Bajimaat

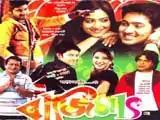

Bajimaat is a 2008 Bengali musical romantic action film directed by Haranath Chakraborty. This marked the debut of Soham Chakraborty as well as Subhashree Ganguly in their lead roles.